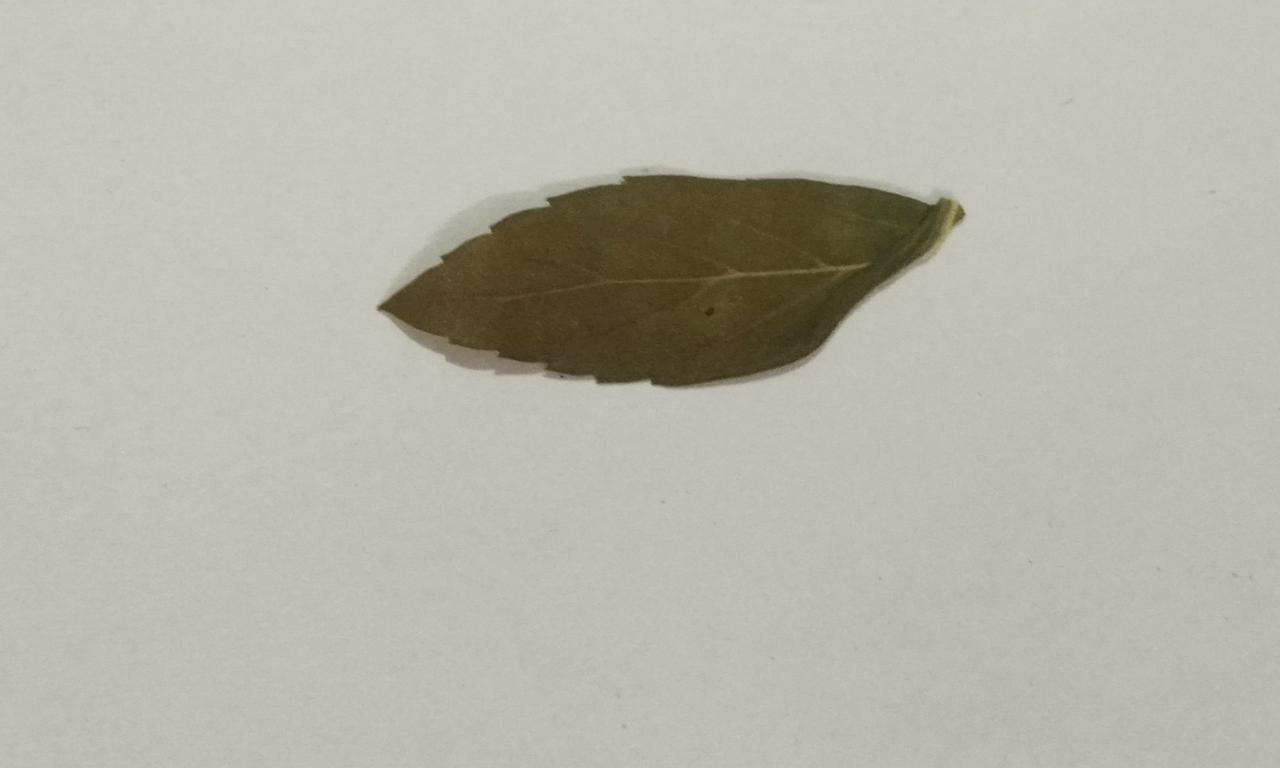
Label: Dried